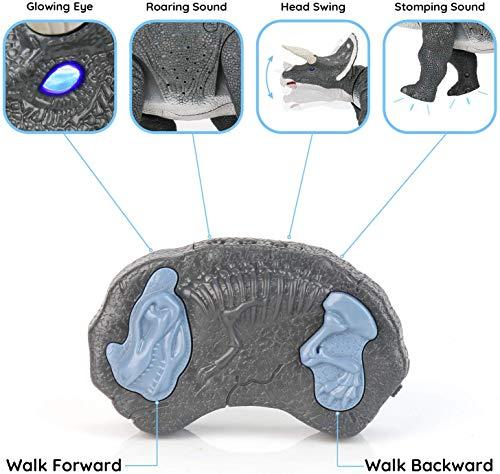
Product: SainSmart Jr. Remote Control Dinosaur Robot Toy 2-in-1 Electronic Walking Dinosaur with Sound, Infrared Control Roaring Dino for 3+ Kids, Triceratops
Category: Toys & Games | Kids' Electronics | Electronic Pets
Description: My first dinosaur robot: exciting roaring sounds, light-up eyes, moving head and real Walking action, the dinosaur bring an authentic dinosaur Planet for your kids.
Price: $16.00
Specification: ProductDimensions:13.5x3.2x6.3inches|ItemWeight:1.95pounds|ShippingWeight:1.95pounds(Viewshippingratesandpolicies)|ASIN:B07Q9ZF5C6|Itemmodelnumber:RemoteControlDinosaurRobotToy|Manufacturerrecommendedage:36months-15years|Batteries:5AAbatteriesrequired.(included)